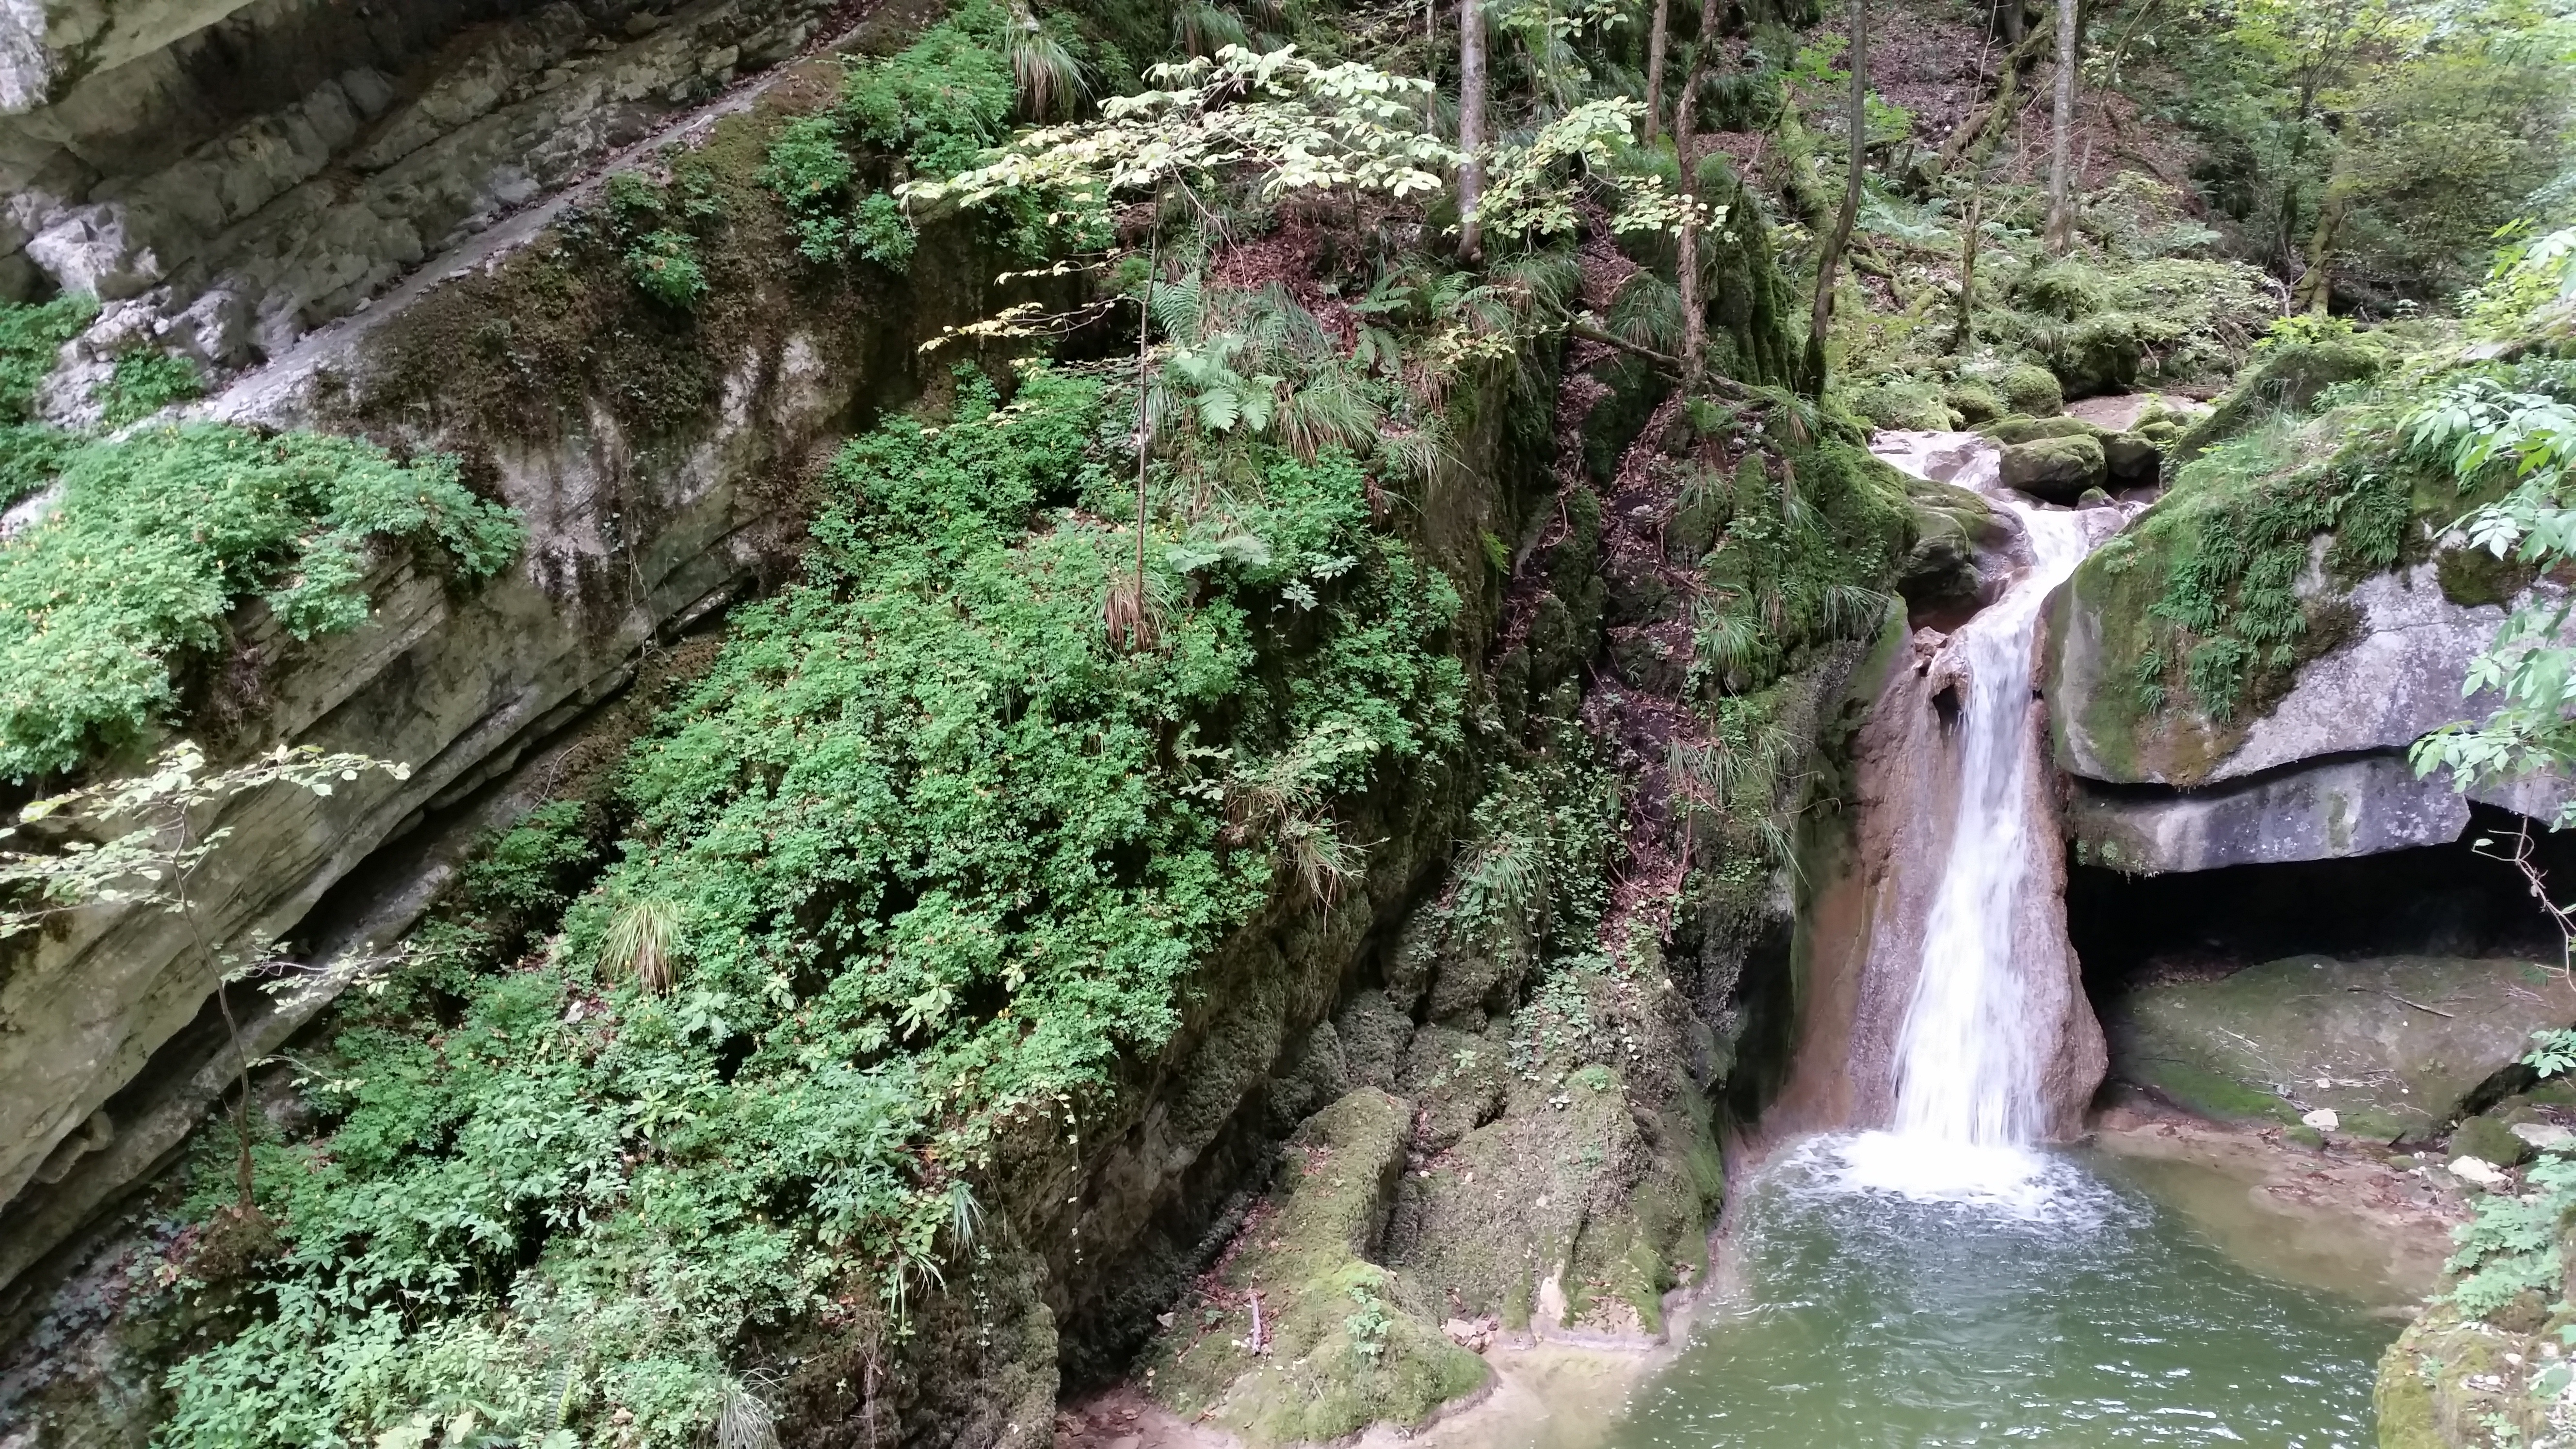
waterfall, stream, jungle, vegetation, rainforest, ravine, water feature, watercourse, wadi, geological phenomenon